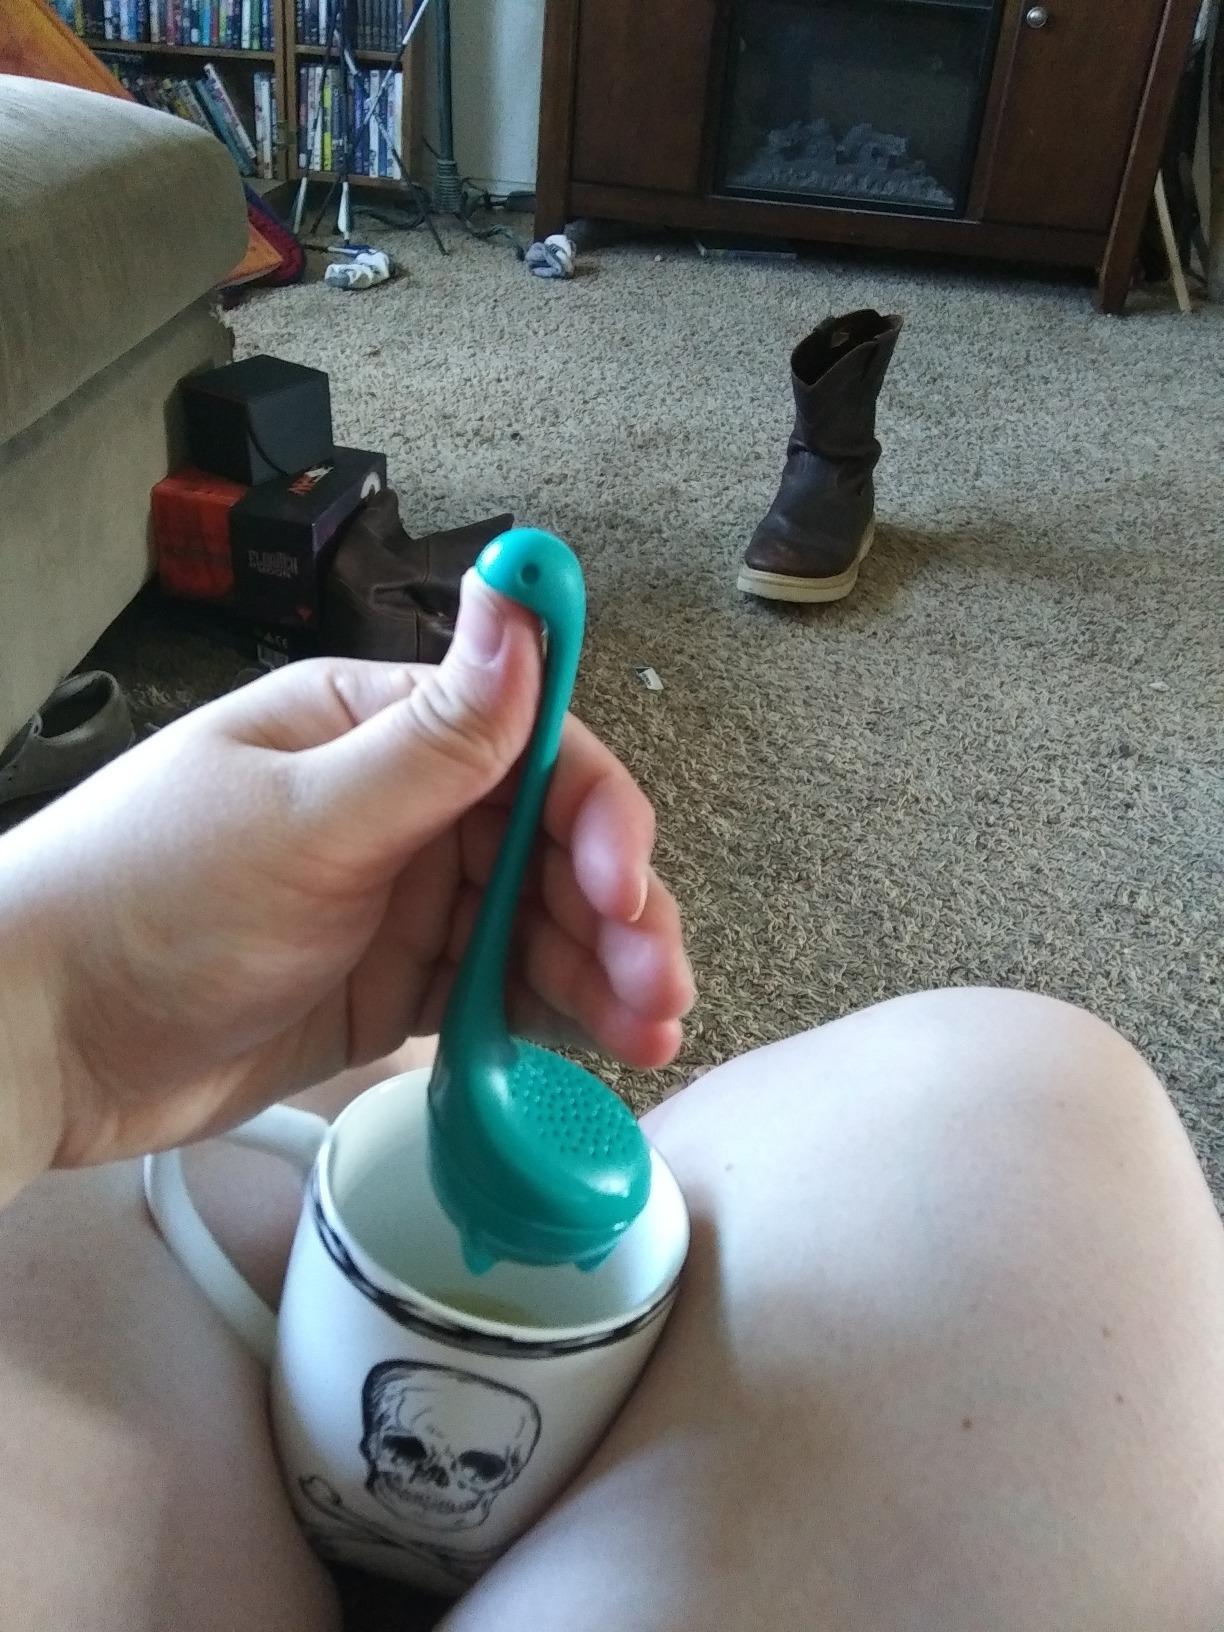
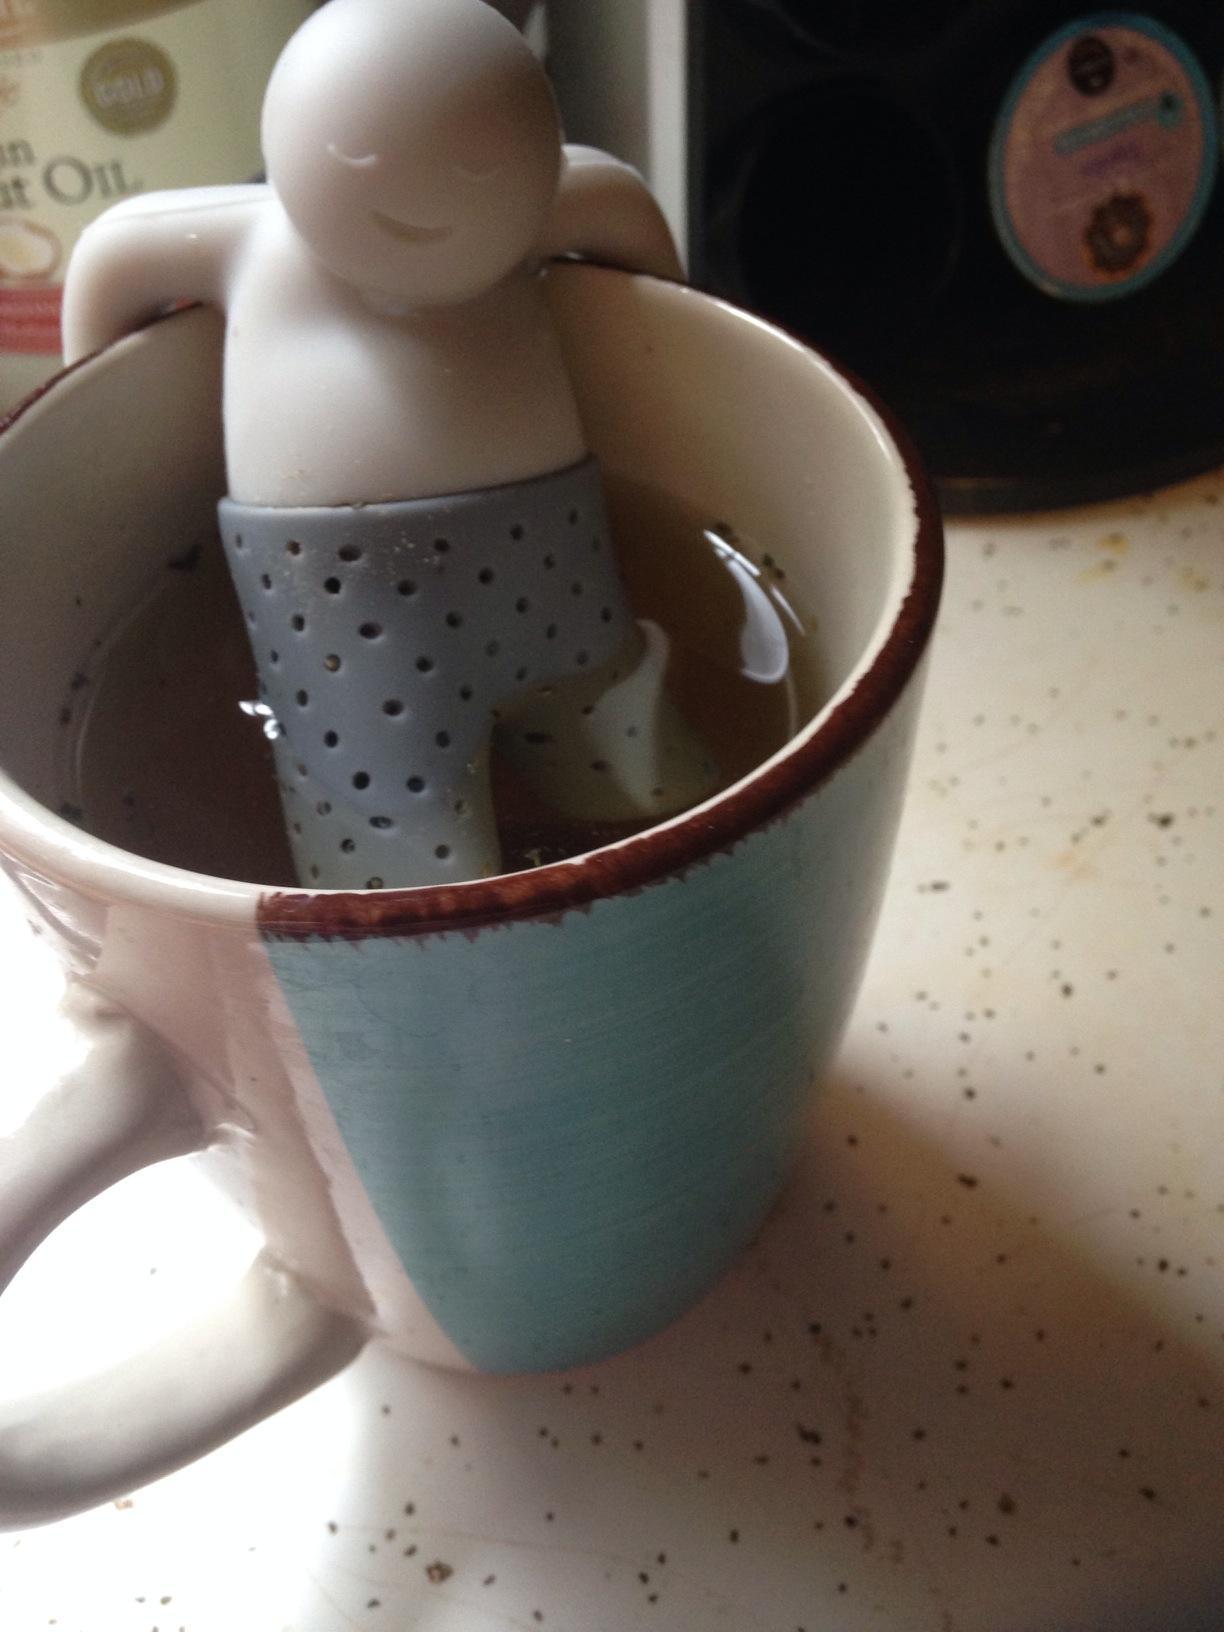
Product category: items_tea
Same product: no